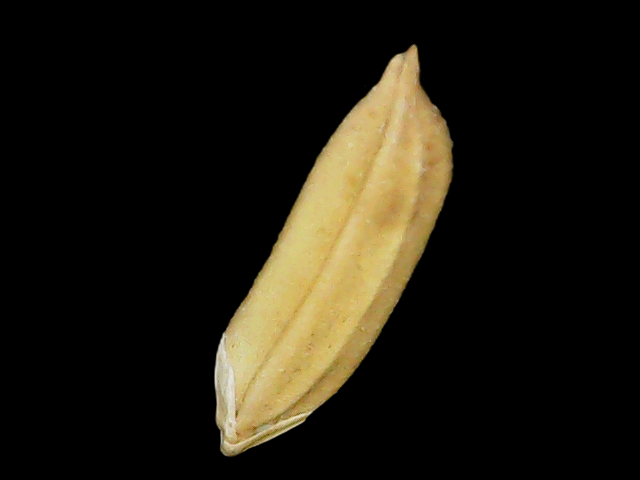
Rice variety: Binadhan24